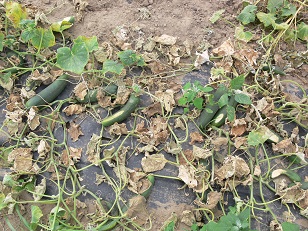
Plant: Cucumber
Disease: cucumber bacterial wilt